James William Elwell

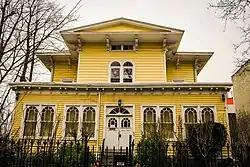
Home of James W. and Lucy S. Elwell House at 70 Lefferts Place, Brooklyn, New York.

Elwell lived at 70 Lefferts Place, Brooklyn, New York, for over forty years and had a conservatory for his garden and flowers on his property. He took the Wall Street Ferry to work. He loved flowers and was known as "Bouquet Elwell."